Niklas Castro

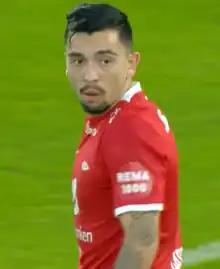
Niklas Castro with Brann in 2023

Niklas Fernando Nygård Castro (born 8 January 1996) is a professional footballer who currently plays for Brann. Born in Norway, he has represented the Chile national team.